X Factor (Polish TV series)

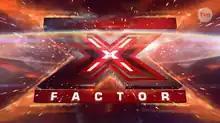
"X Factor" logo (2013–present)

X Factor was a Polish talent show based on a British show "The X Factor" and broadcast on TVN. The first series premiered on 6 March 2011. On 27 November 2010, during the season 3 finale of "Poland's Got Talent", Marcin Prokop confirmed that the auditions would be held in January 2011. That was also the first public statement from TVN about "X Factor".